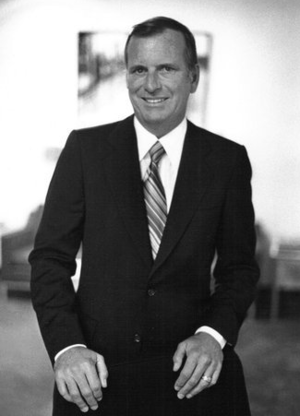
John Aylesworth est un scénariste, producteur et acteur canadien né le 18 août 1928 à Toronto, décédé le 28 juillet 2010 à Rancho Mirage.